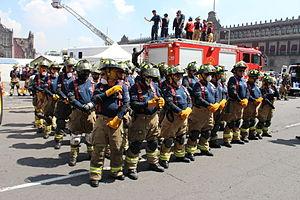
Héroïque Service d'incendie de de la ville de Mexico a effectué un sauvetage simulé des victimes de un glissement de terrain par un tremblement de terre de 8,1 échelle de Richter sur le Zocalo à Mexico. Italiano: Vigili del Fuoco di Città del Messico ha condotto un salvataggio simulato di vittime di una frana da un terremoto di 8,1 gradi della scala Richter sulla Zocalo a Città del Messico.